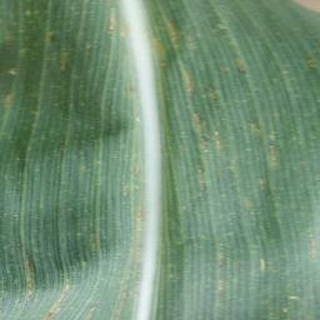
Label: corn_northern_leaf_blight